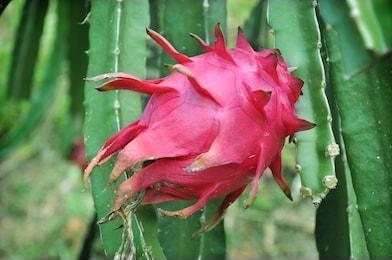
Label: Dragonfruit